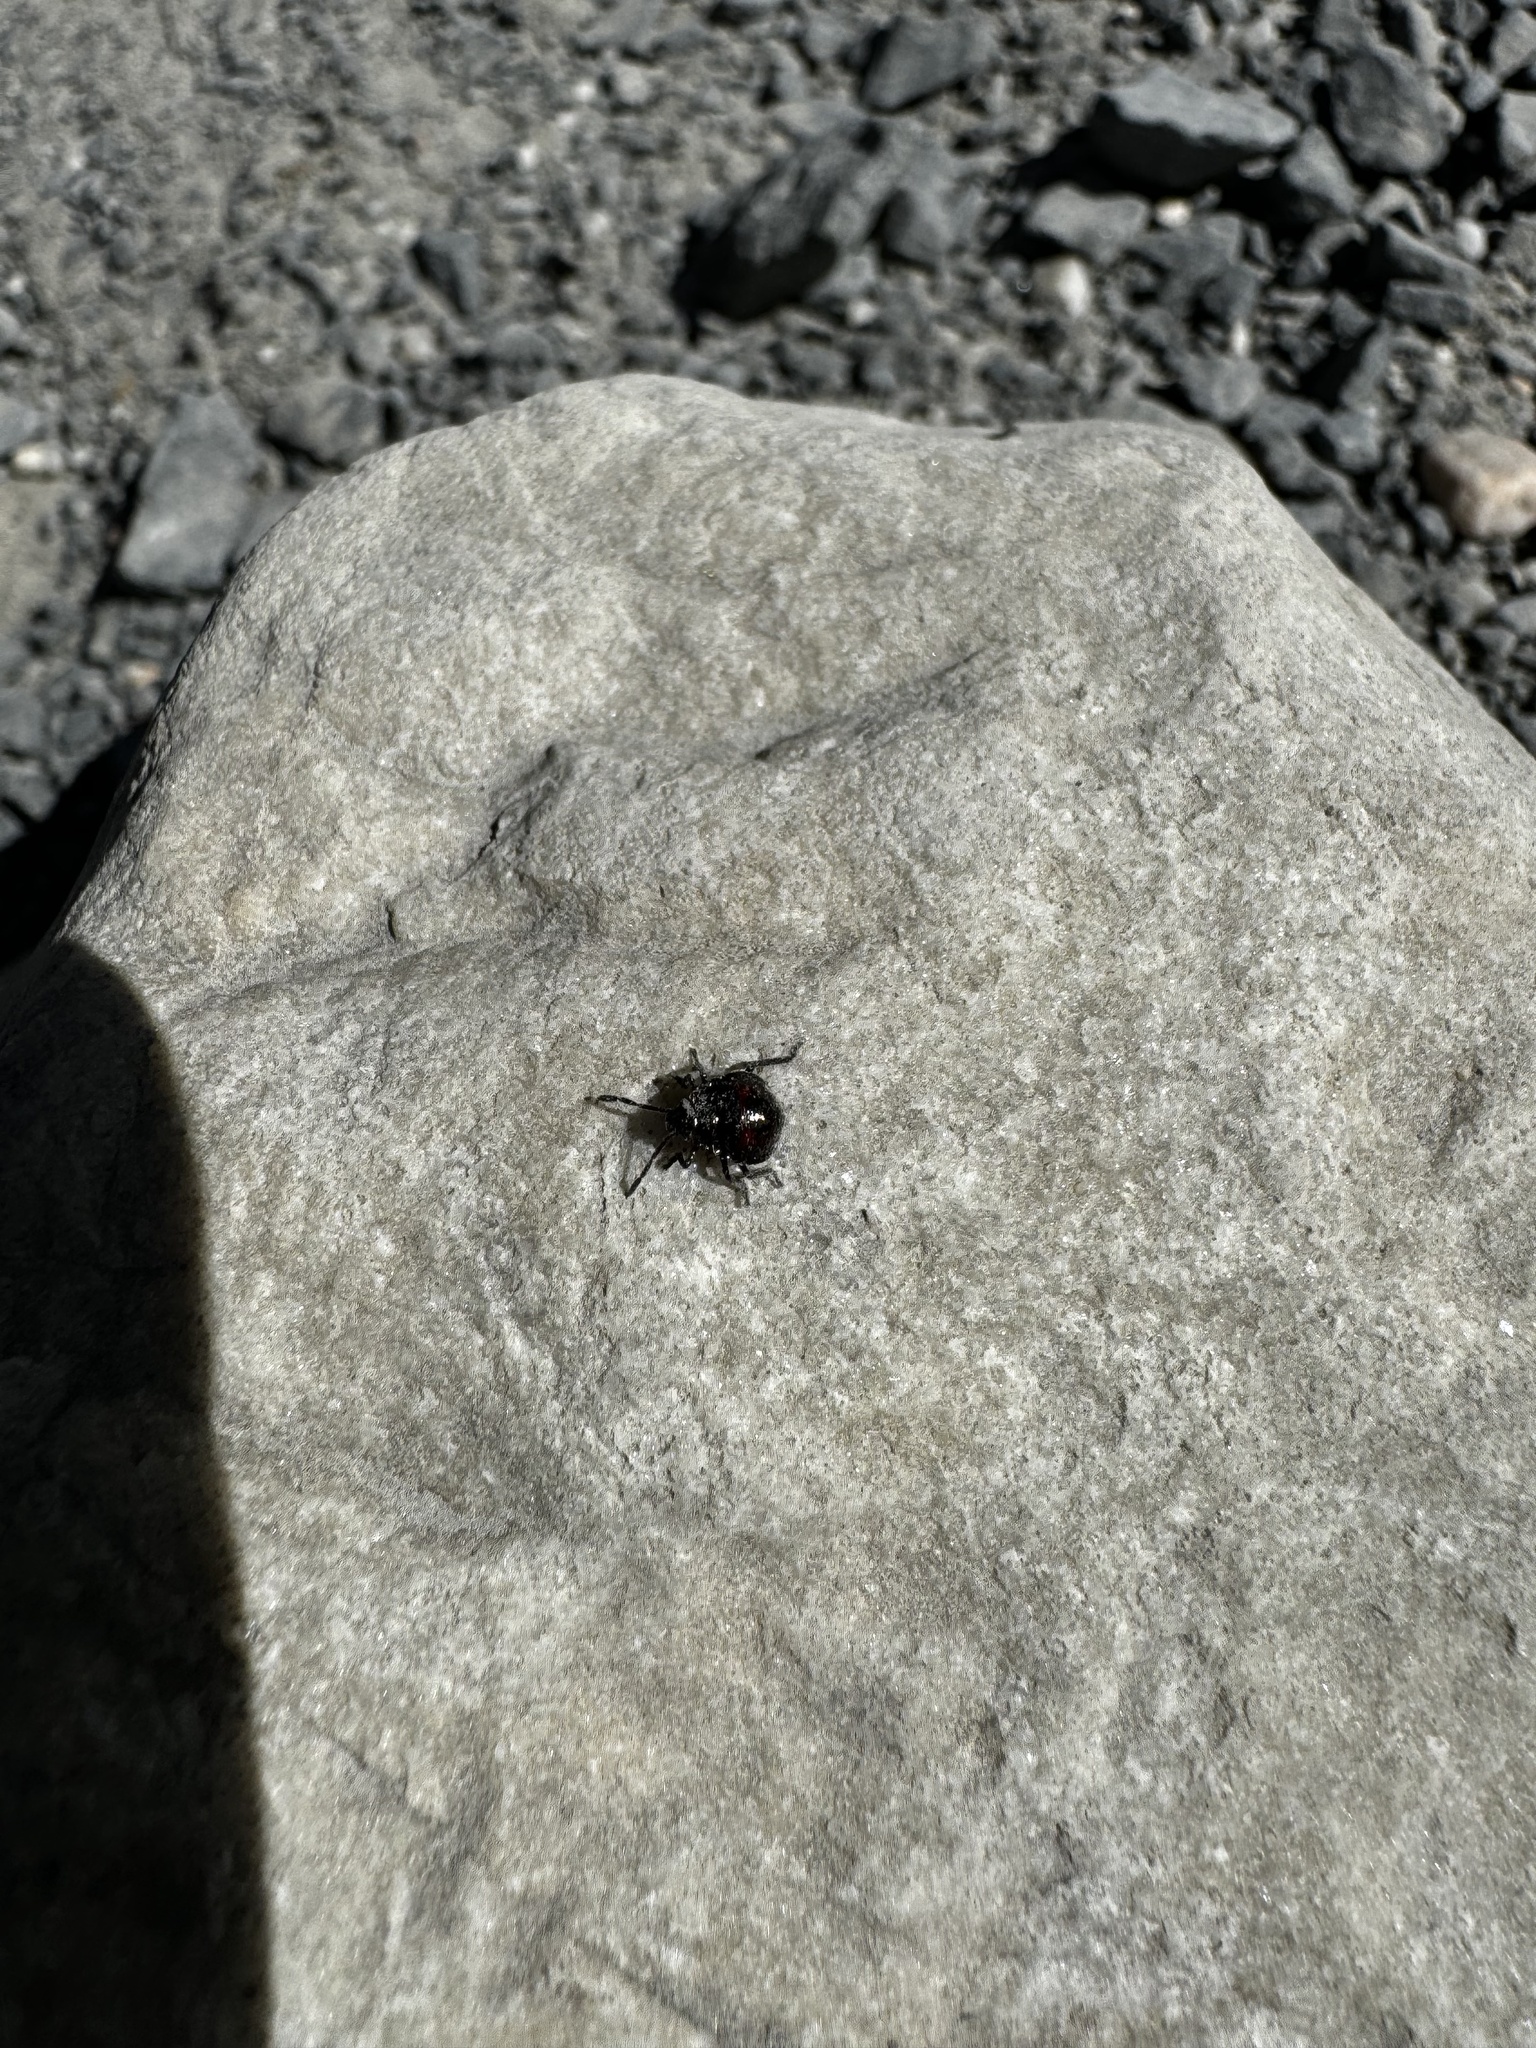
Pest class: stink_bug